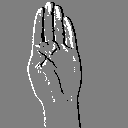
ASL letter: b